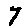
Label: 7